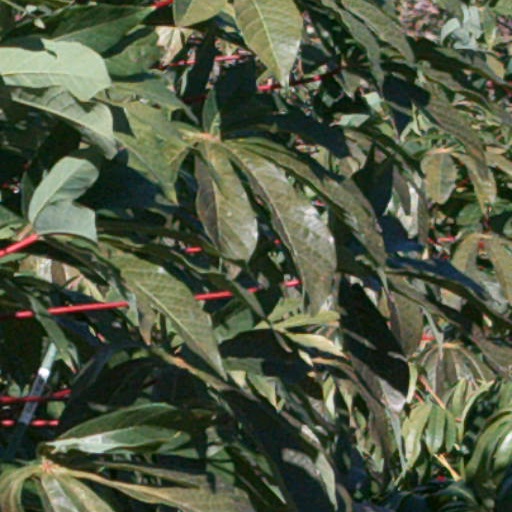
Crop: cassava